Astorga, Spain

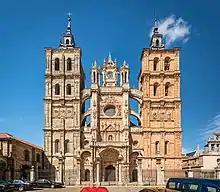
Cathedral of Astorga.

After the Berbers' withdrawal to join the blazing Berber rebellion (739–742) and the campaigns of Alfonso I of Asturias (742 – 757) against the Andalusians, the city was abandoned, being in the largely empty buffer zone between Moors and Christians known at the time as "The Desert of the Duero," and was part of the "Repoblación" ("repopulation") effort carried out a century later during the reign of Ordoño I of Asturias (850 – 866). Astorga suffered from decadence until the 11th century, when the city became a major stop on the French route for the pilgrims to the tomb of Saint James in Santiago de Compostela. Construction of the cathedral began in the 15th century and finished in the late 18th century.